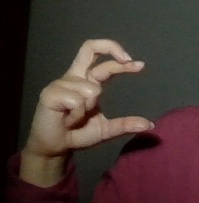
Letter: thal